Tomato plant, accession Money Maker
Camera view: tilt-top (135 deg); turntable rotation: 0 degrees
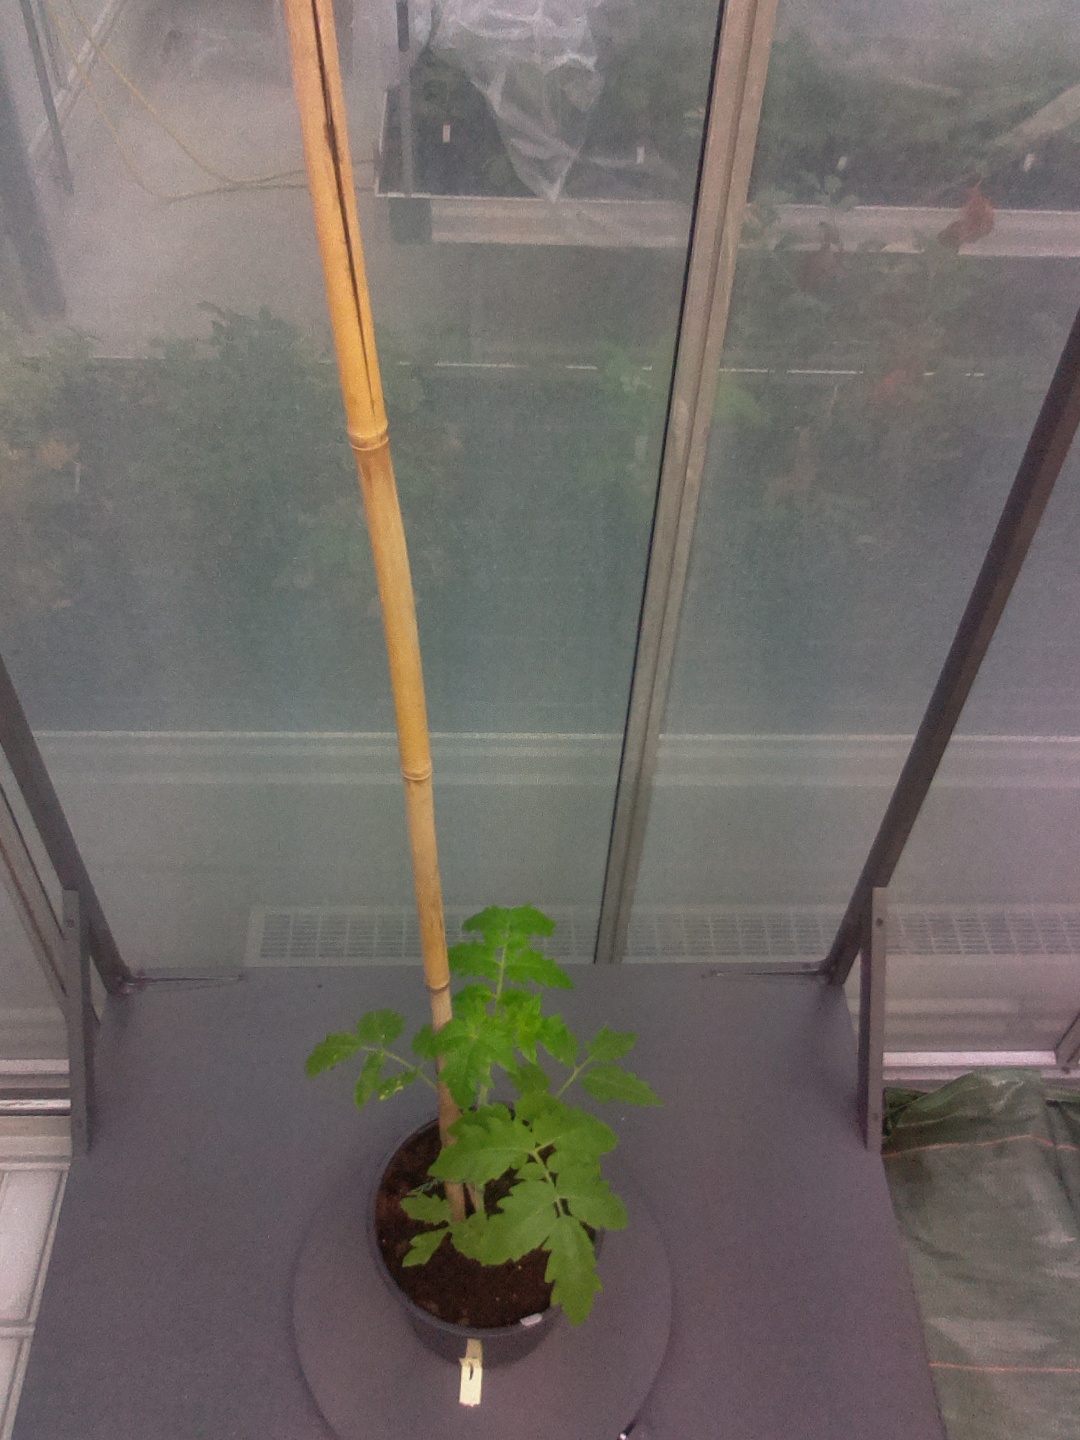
BBCH growth stage 13: 6 of true leaves visible